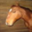
Label: horse